2010 Daytona 500

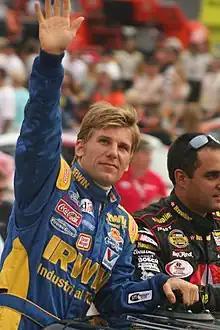
Jamie McMurray "(pictured in 2007)" took the lead from Harvick on the penultimate lap and took his first Daytona 500 victory.

A competition caution was issued for teams on lap 161 to inspect their vehicles because the pothole between turns one and two had resurfaced, larger than before. The race was halted for the second time on lap 161, and cars were obliged to park on pit road for 44 minutes and 35 seconds. Workers collected polyester resin products from other teams and blended them with a hardener. They then heated the compound with blow torches and jet dryers to make the track driveable. Drivers reentered their cars at 6:22 p.m. EST, and restarted their engines eight minutes later. The race resumed under caution as the leaders stopped for tire and car adjustments. Speed took the lead for the lap 168 restart. On the following lap, Biffle used drafting from teammates Ragan and Edwards on the outside lane to pass Speed for first. On the 176th lap, Speed retook the lead from Biffle on the inside lane. He battled Biffle for the following seven laps until Biffle moved away on lap 184. Kurt Busch overtook Edwards for third on lap 188. The seventh caution came six laps later, when Sadler lost control of his car on the backstretch and struck the barrier, collecting Kvapil and Newman. Bowyer led Biffle and Truex at the lap 198 restart.